Fascinating Aïda

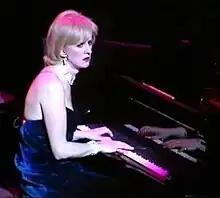
Dillie Keane performing in "Barefaced Chic!" in 2000

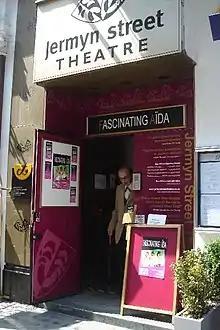
Jermyn Street Theatre, taken 24 May 2008, with Fascinating Aïda performing

In 2008, Fascinating Aïda had their "Silver Jubilee Concert", celebrating 25 years of Fascinating Aïda. The group performed several weeks in London's Jermyn Street Theatre, and the run included new numbers. They received positive reviews for their performances.